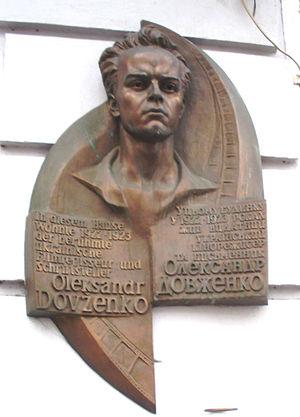
Oleksandr Petrovytch Dovjenko est un cinéaste soviétique d'origine ukrainienne. Ses films les plus connus sont Arsenal et La Terre, qui forment avec Zvenigora sa « trilogie ukrainienne ». C'est à ce titre que certains historiens le considèrent comme un des fondateurs du cinéma ukrainien. L'Ukraine a inspiré nombre de ses films.